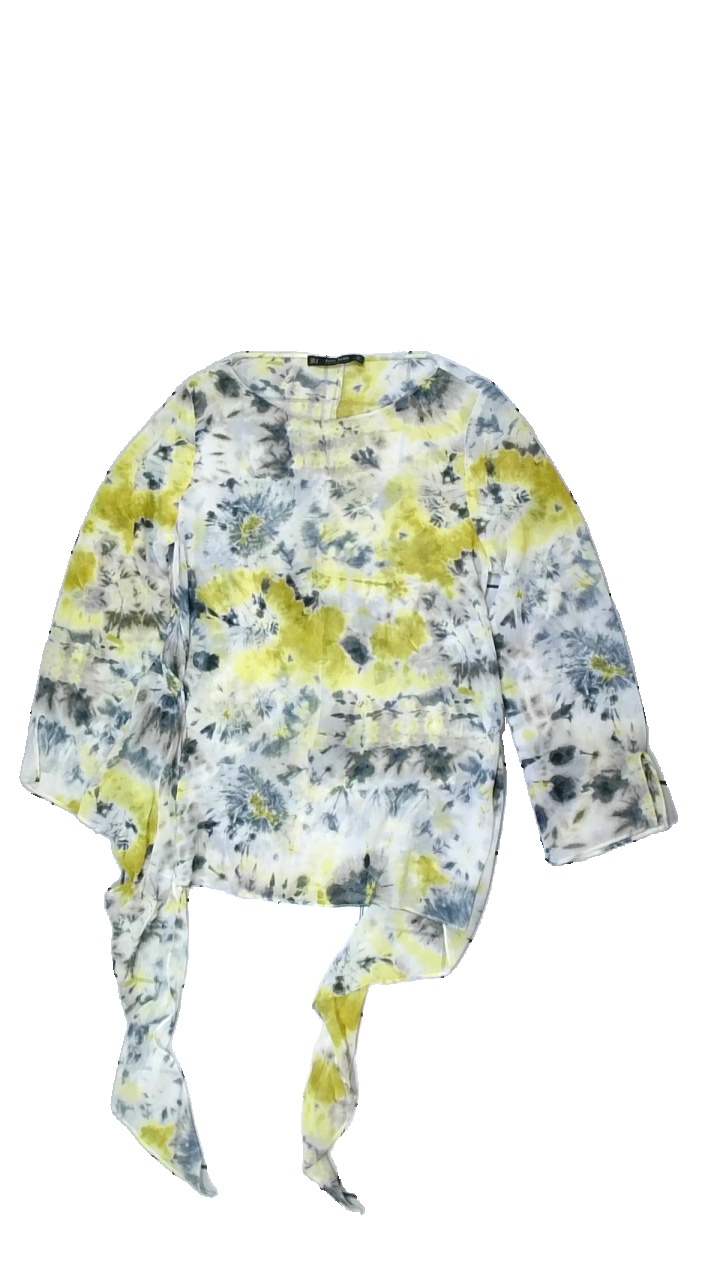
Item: Blouse (Ladies)
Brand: Zara
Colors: Multicolor, Yellow, Grey, White
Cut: Loose
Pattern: Transparent
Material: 100% poly
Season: Spring
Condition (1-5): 4
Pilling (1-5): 5
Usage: Reuse
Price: <50